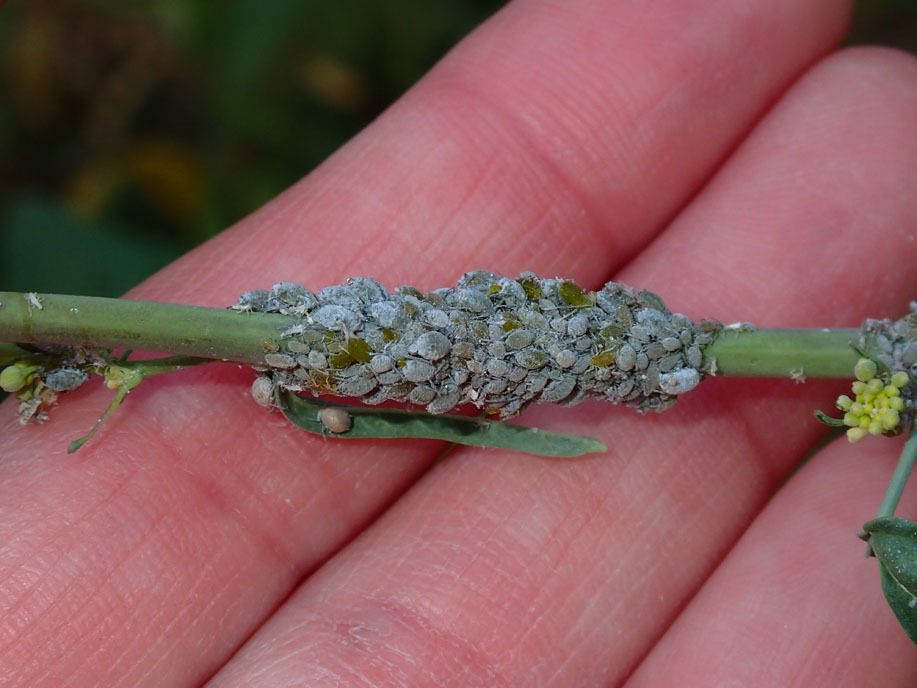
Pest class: cabbage_aphid